Jean-Pierre Serre

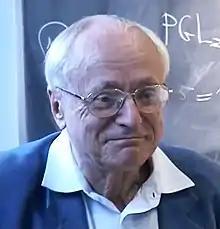
Serre in 2003

Jean-Pierre Serre (born 15 September 1926) is a French mathematician who has made contributions to algebraic topology, algebraic geometry and algebraic number theory. He was awarded the Fields Medal in 1954, the Wolf Prize in 2000 and the inaugural Abel Prize in 2003.